Jean Castelbert de Castelverd

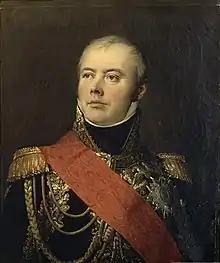
Jacques MacDonald

The Rhine Campaign of 1796 was ending badly for the French when the "Army of Sambre-et-Meuse" under Jean-Baptiste Jourdan retreated behind the Lahn River on 9 September. With their strategy in ruins, the French Directory belatedly awoke to the reality that the unemployed "Army of the North" might provide reinforcements. The division of Castelverd from Belgium and the division of Jacques MacDonald from the Netherlands were ordered to go to Jourdan's aid. MacDonald was held back to defend Düsseldorf but Castelverd's troops were inserted into the defenses on the lower Lahn under the direction of the right wing commander François Séverin Marceau-Desgraviers. Jourdan commanded about 50,000 troops altogether.